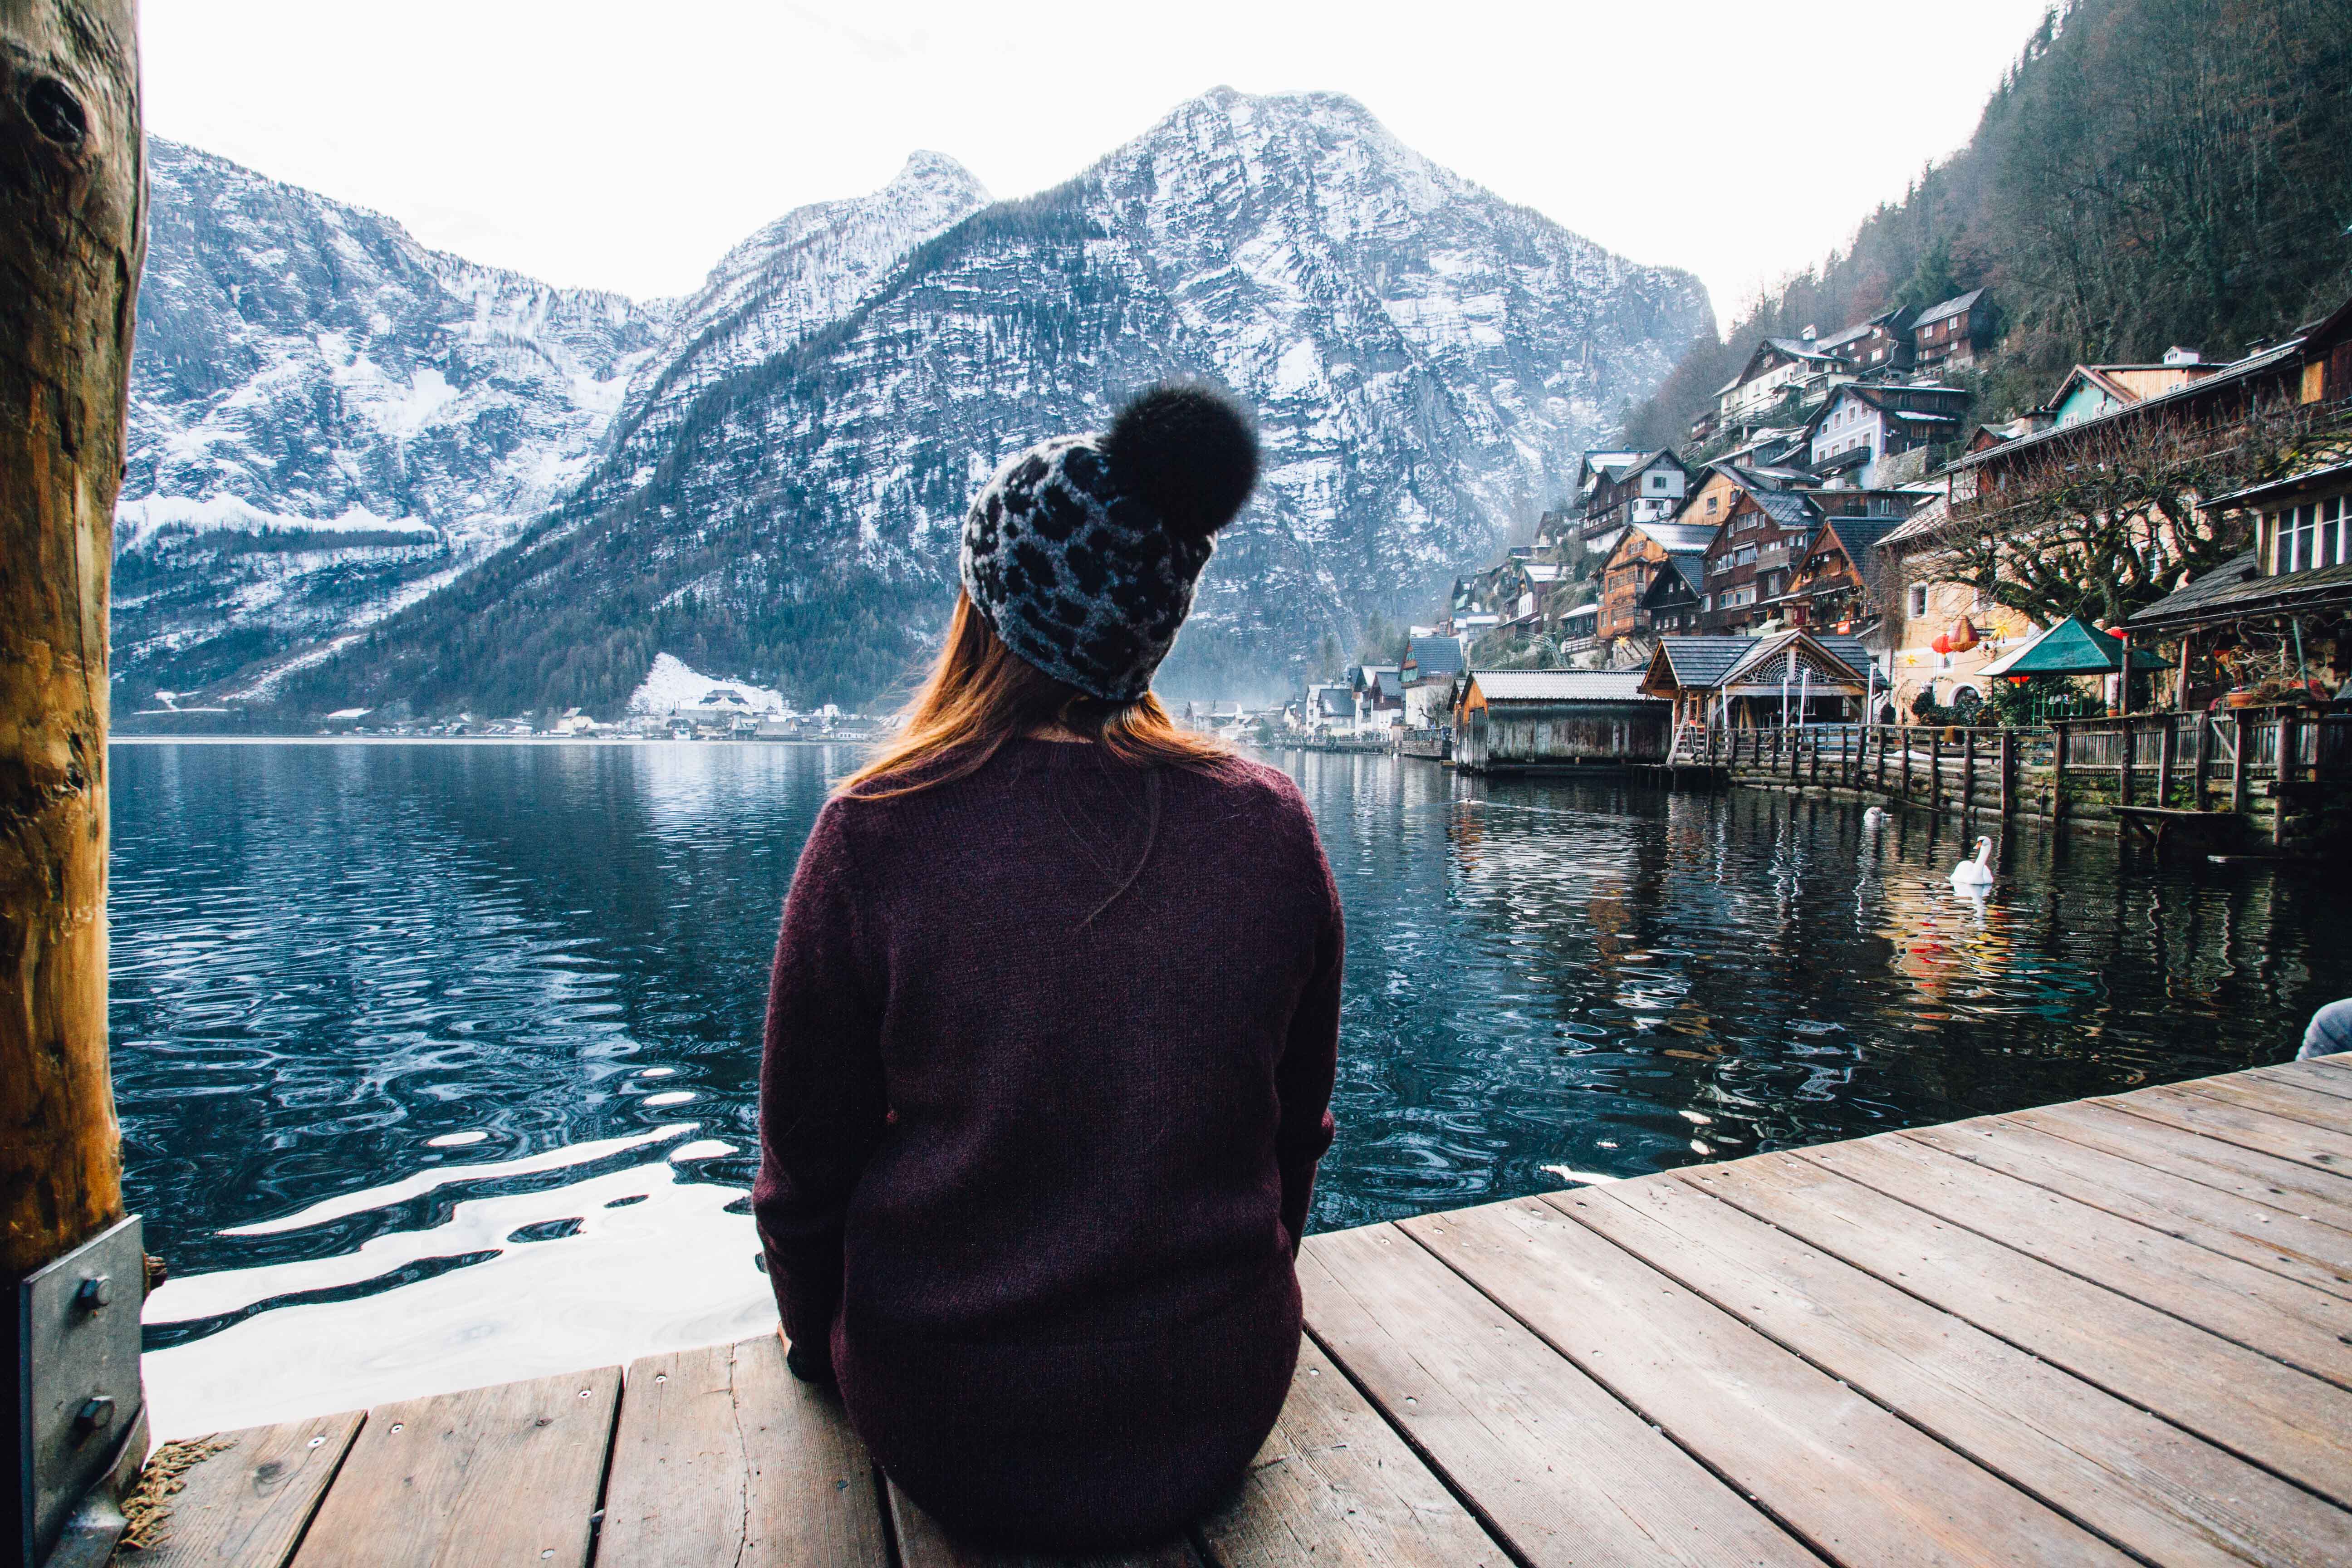
water, mountain, lake, sky, fjord, tourism, travel, reflection, mountain range, winter, vacation, hill station, photography, cloud, river, leisure, world, glacial landform, alps